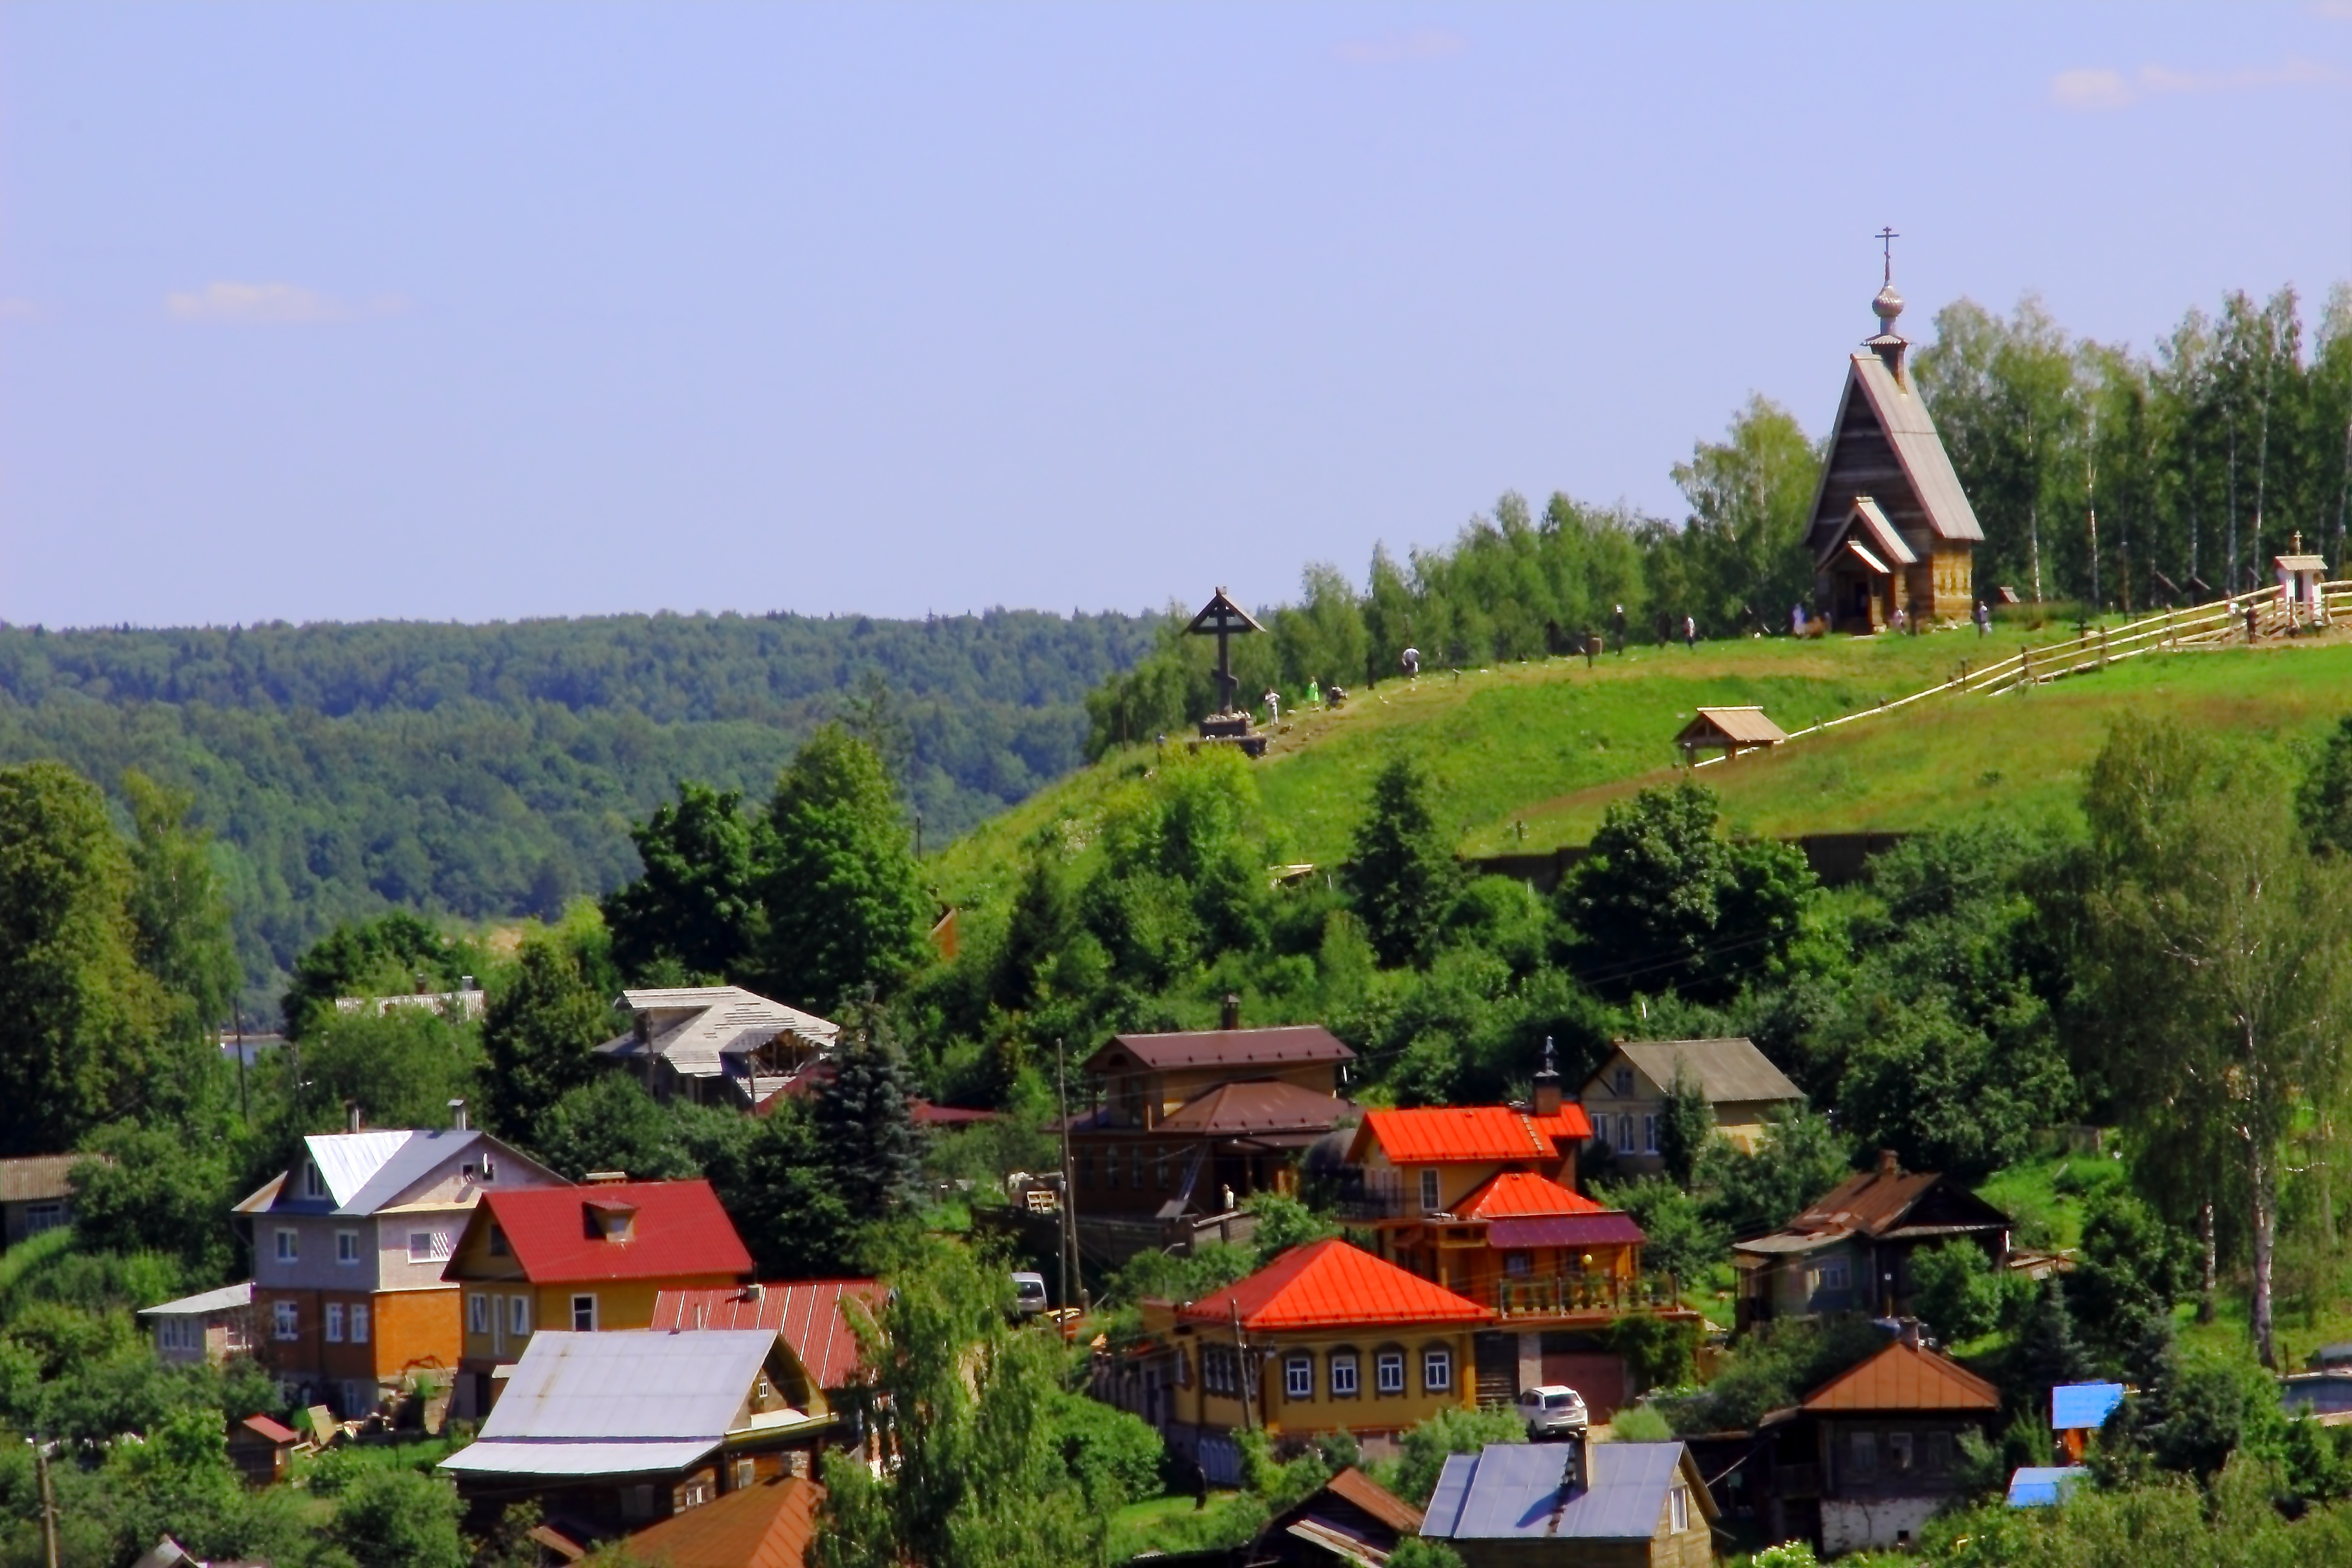
town, village, tourism, russian, rural area, residential area, geographical feature, human settlement, plios, goldenring